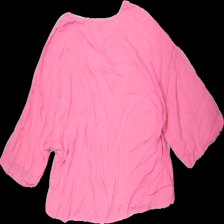
View: back
Type: Top
Category: Ladies
Brand: Gina Tricot
Colors: Pink
Material: 100% viskos
Cut: C-collar
Size: L
Season: All
Price range: <50
Recommended usage: Reuse
Description: rosa topp